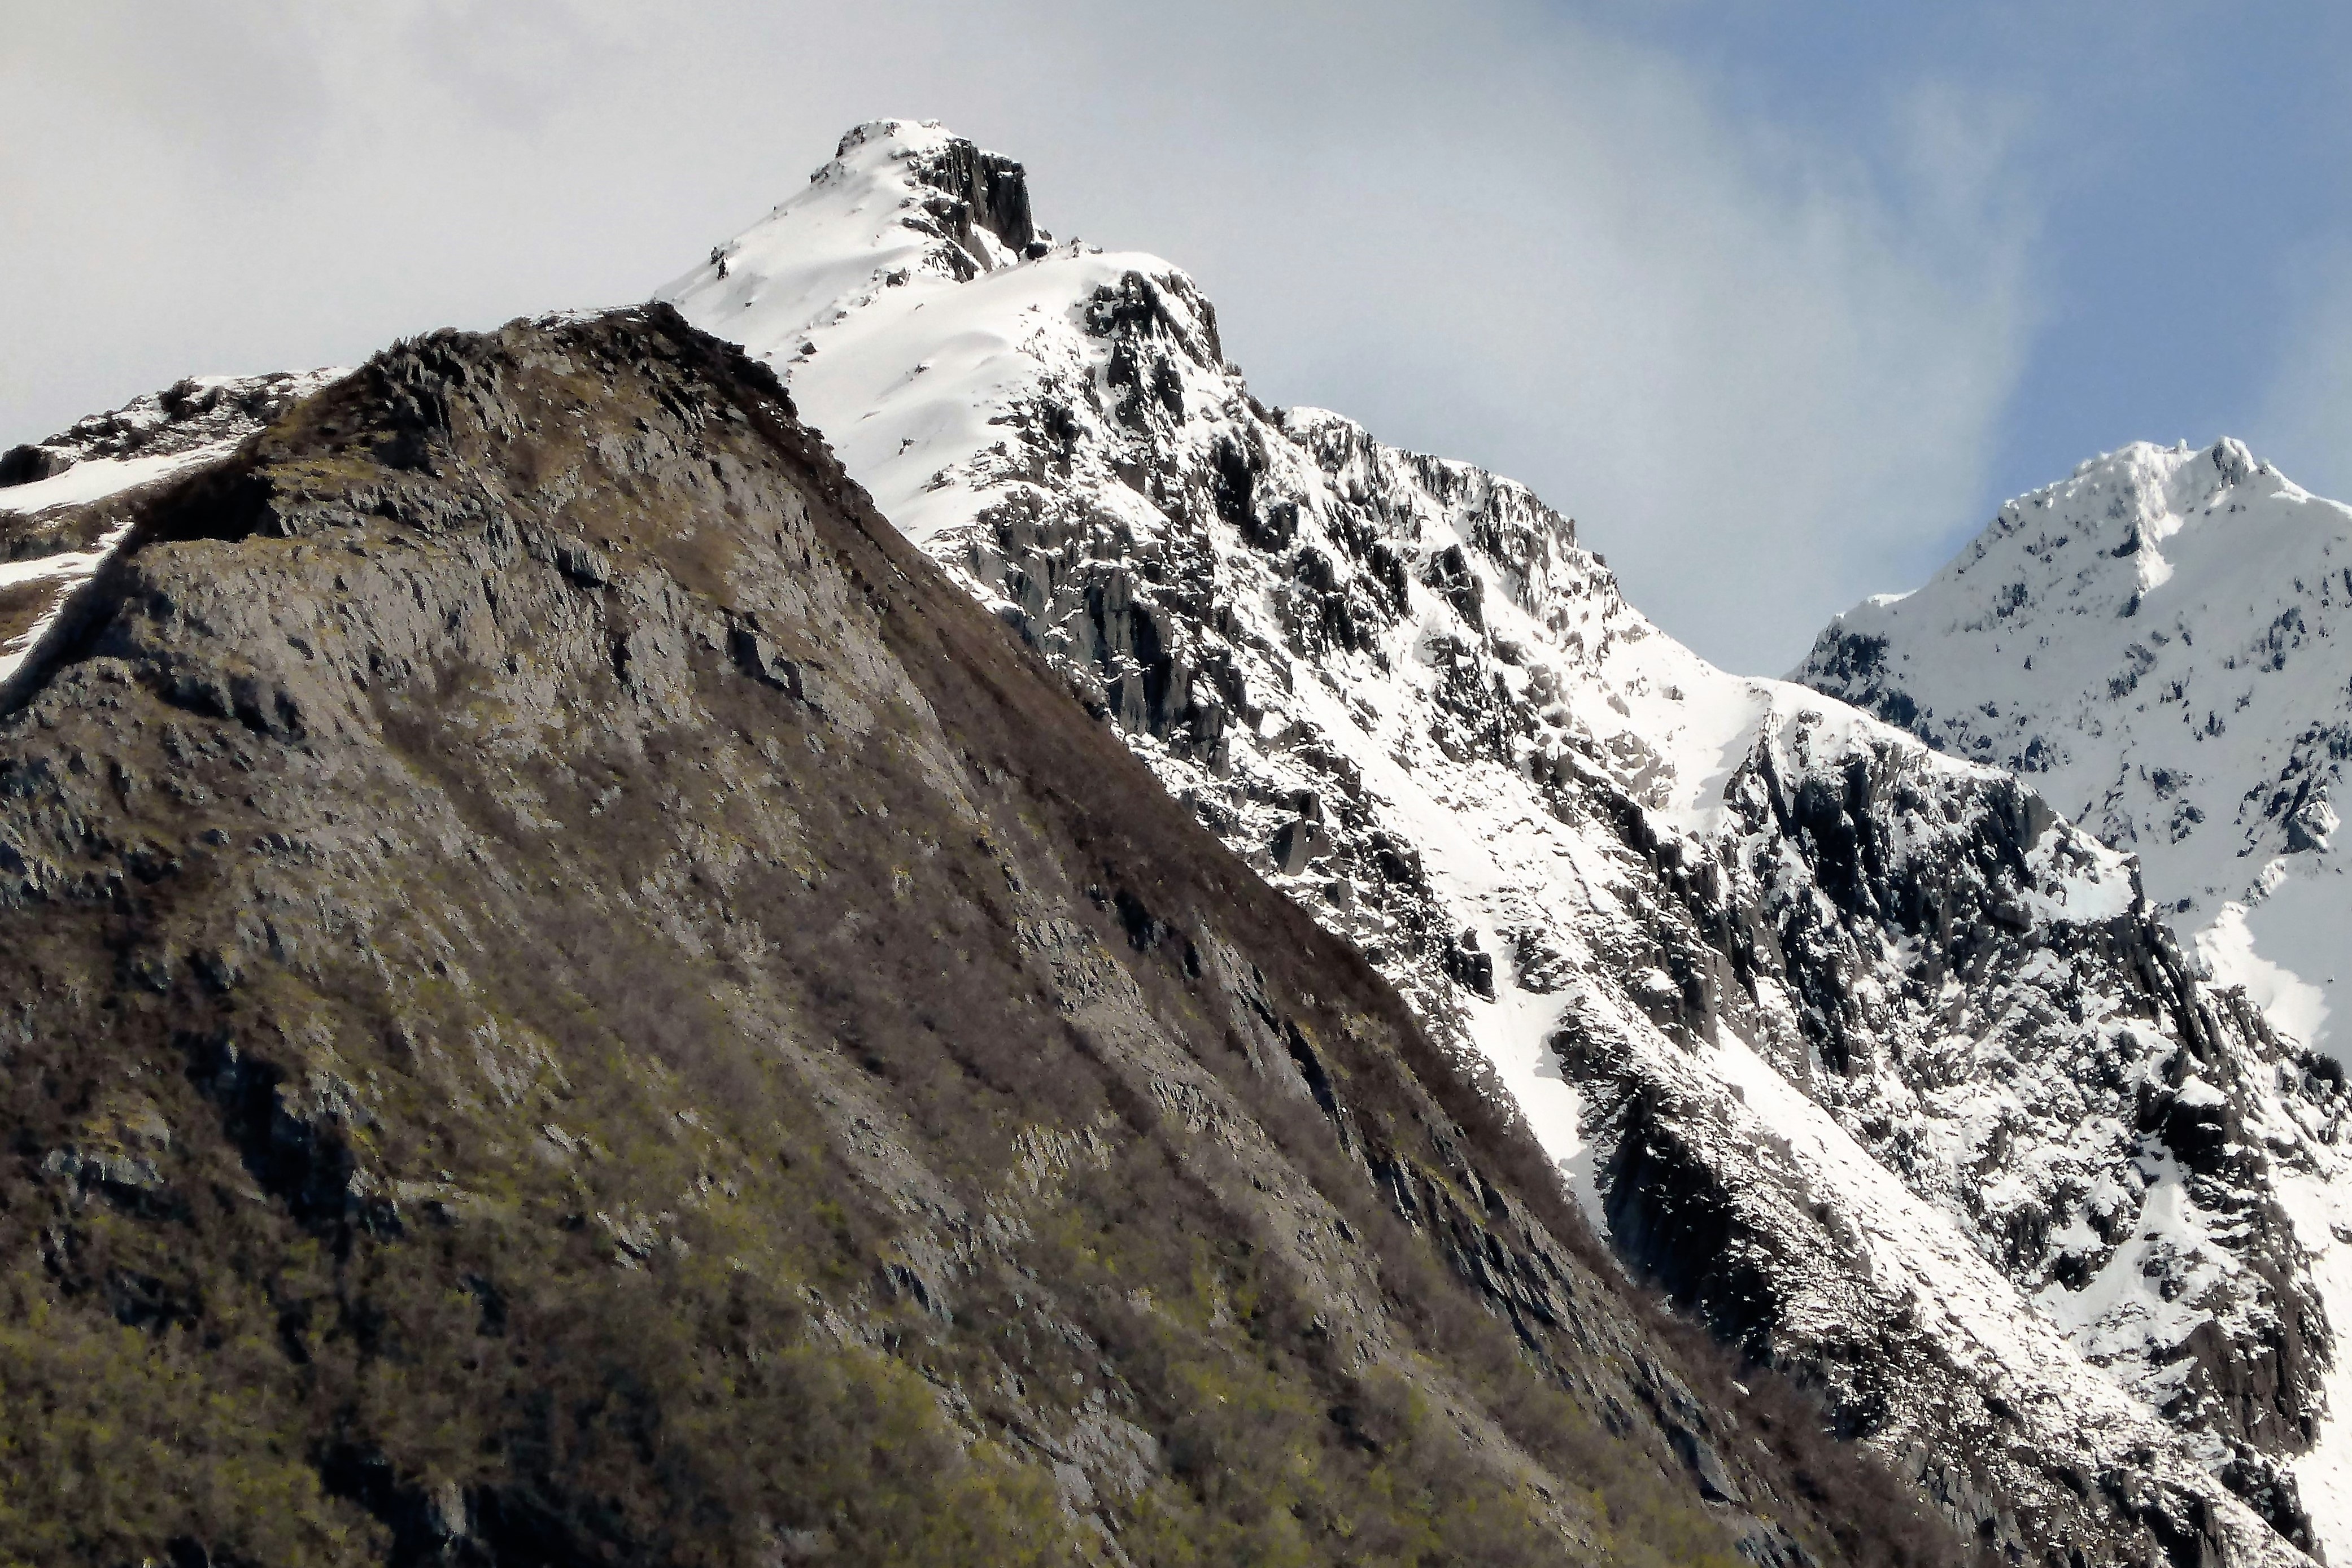
nature, walking, mountain, snow, winter, adventure, mountain range, terrain, ridge, summit, mountaineering, sports, alps, plateau, cirque, norway, landform, mountain pass, mountainous landforms, geological phenomenon